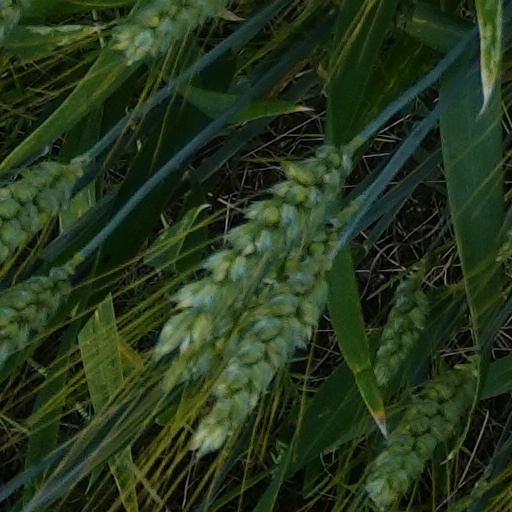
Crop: wheat